Reiner Gamma

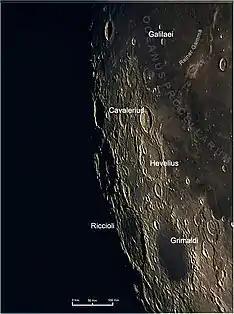
Reiner gamma in selenochromatic format

The origin of Reiner Gammalike other lunar swirlsis not completely understood. It is associated with a localized magnetic field, but not with any particular irregularities in the surface. Similar features have been discovered in Mare Ingenii and Mare Marginis by orbiting spacecraft. The feature on Mare Ingenii is located at the lunar opposite point from the center of Mare Imbrium. Likewise the feature on Mare Marginis is opposite the midpoint of Mare Orientale. Thus one hypothesis is that the feature resulted from seismic energies generated by the impacts that created these maria. However, no such lunar mare formation is on the opposite side of the Moon from Reiner Gamma.